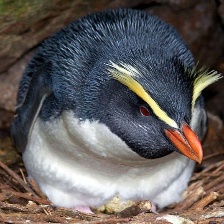
Species: FIORDLAND PENGUIN
Scientific name: EUDYPTES PACHYRHYNCHUS
ImageNet parent category: king_penguin